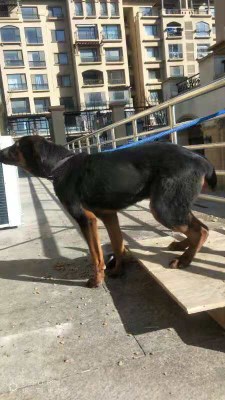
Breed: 3336-n000121-chinese_rural_dog